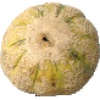
Label: cantaloupe